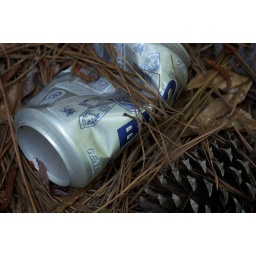
The forest floor at Line Creek in Peachtree City, GA